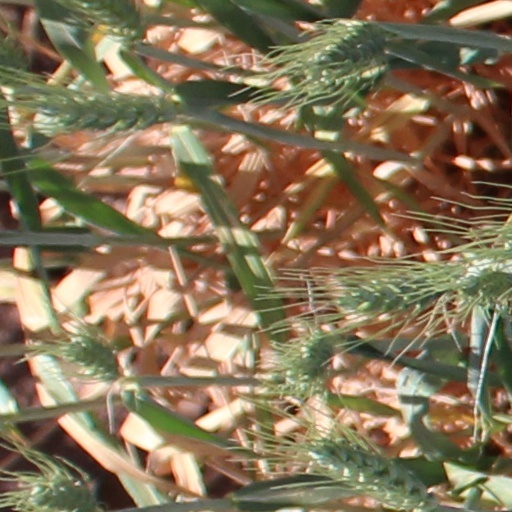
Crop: wheat